Hualien County

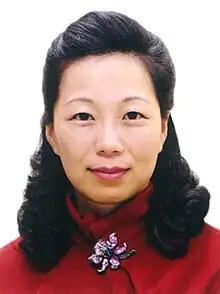
Hsu Chen-wei, the incumbent Magistrate of Hualien County.

Hualien County voted one Kuomintang legislator to be in the Legislative Yuan during the 2022 Taiwanese local elections. The incumbent Magistrate of the county is Hsu Chen-wei of the Kuomintang.